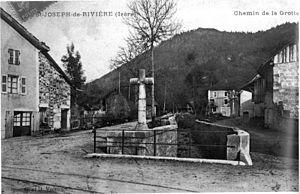
Saint-Joseph-de-Rivière, chemin de la grotte, 1908
Saint-Joseph-de-Rivière est une commune française située administrativement dans le département de l'Isère, en région Auvergne-Rhône-Alpes et, autrefois rattachée à l'ancienne province du Dauphiné.